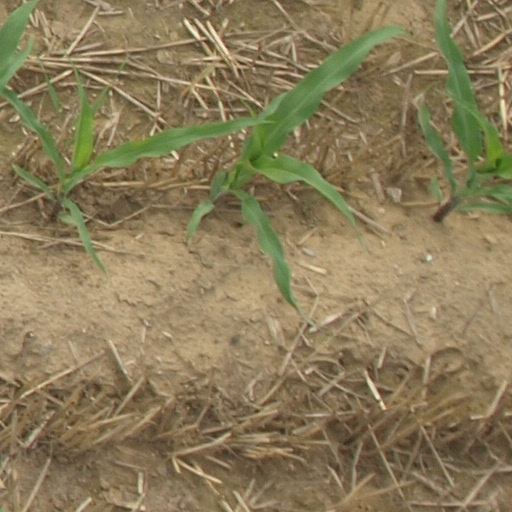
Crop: maize; corn